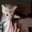
Label: cat